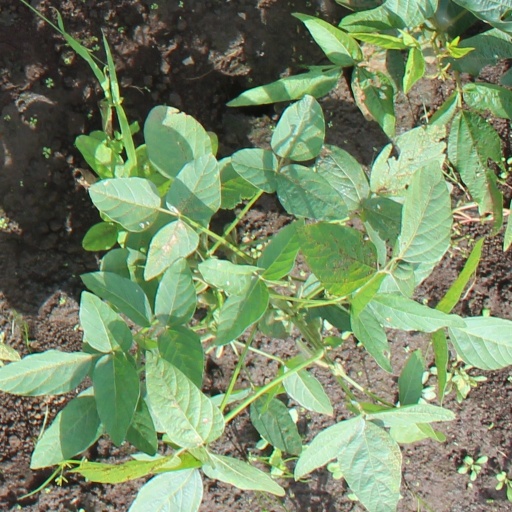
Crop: soybean